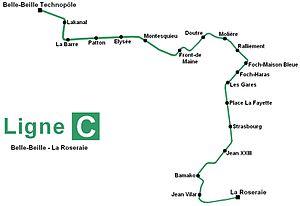
Tracé géographique de la future ligne C du tramway d'Angers
La ligne C du tramway d'Angers est une ligne de tramway actuellement en travaux de l'agglomération angevine. Cette ligne sera d'orientation Ouest-Sud et reliera Belle-Beille et La Roseraie via le centre ville d'Angers. Sa mise en service est prévue fin 2022.
La liste des projets de tramways de France recense tous les projets actuels, en construction ou simplement évoqués, du réseau tram de France. Les projets qui ont été réalisés ou abandonnés sont exclus.